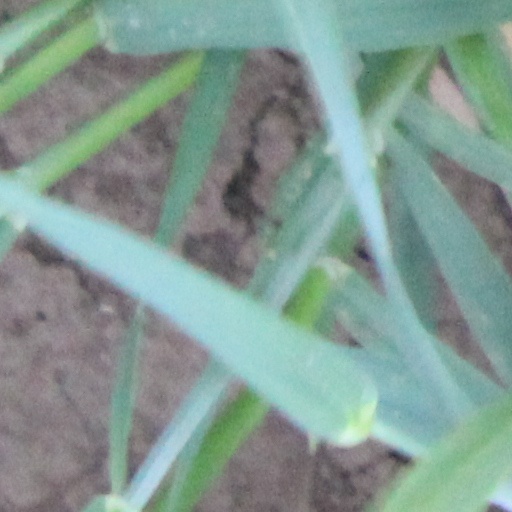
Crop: wheat